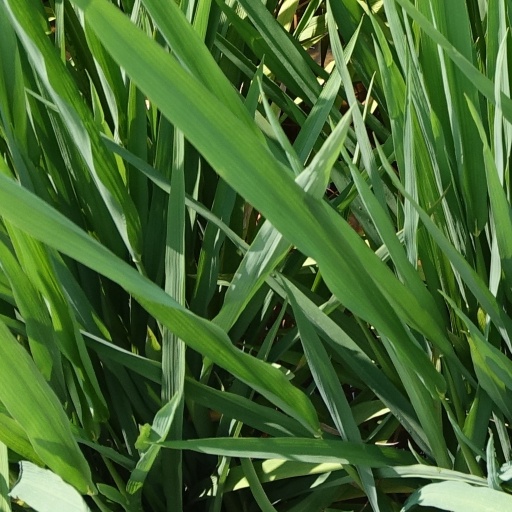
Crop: rice